Fairchild Aircraft Ltd.

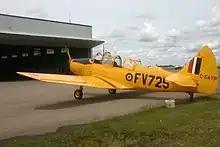
Fairchild PT-26B Cornell in flying condition at the Commonwealth Air Training Plan Museum, Brandon, Manitoba, 2005

The Fairchild Aircraft Company of Hagerstown, Maryland, was awarded a US Army Air Force contract in 1938 for a tandem cockpit, primary trainer. The aeroplane was called "Cornell" after the famous university. An overall total of 7260 were eventually constructed by mid-1944.